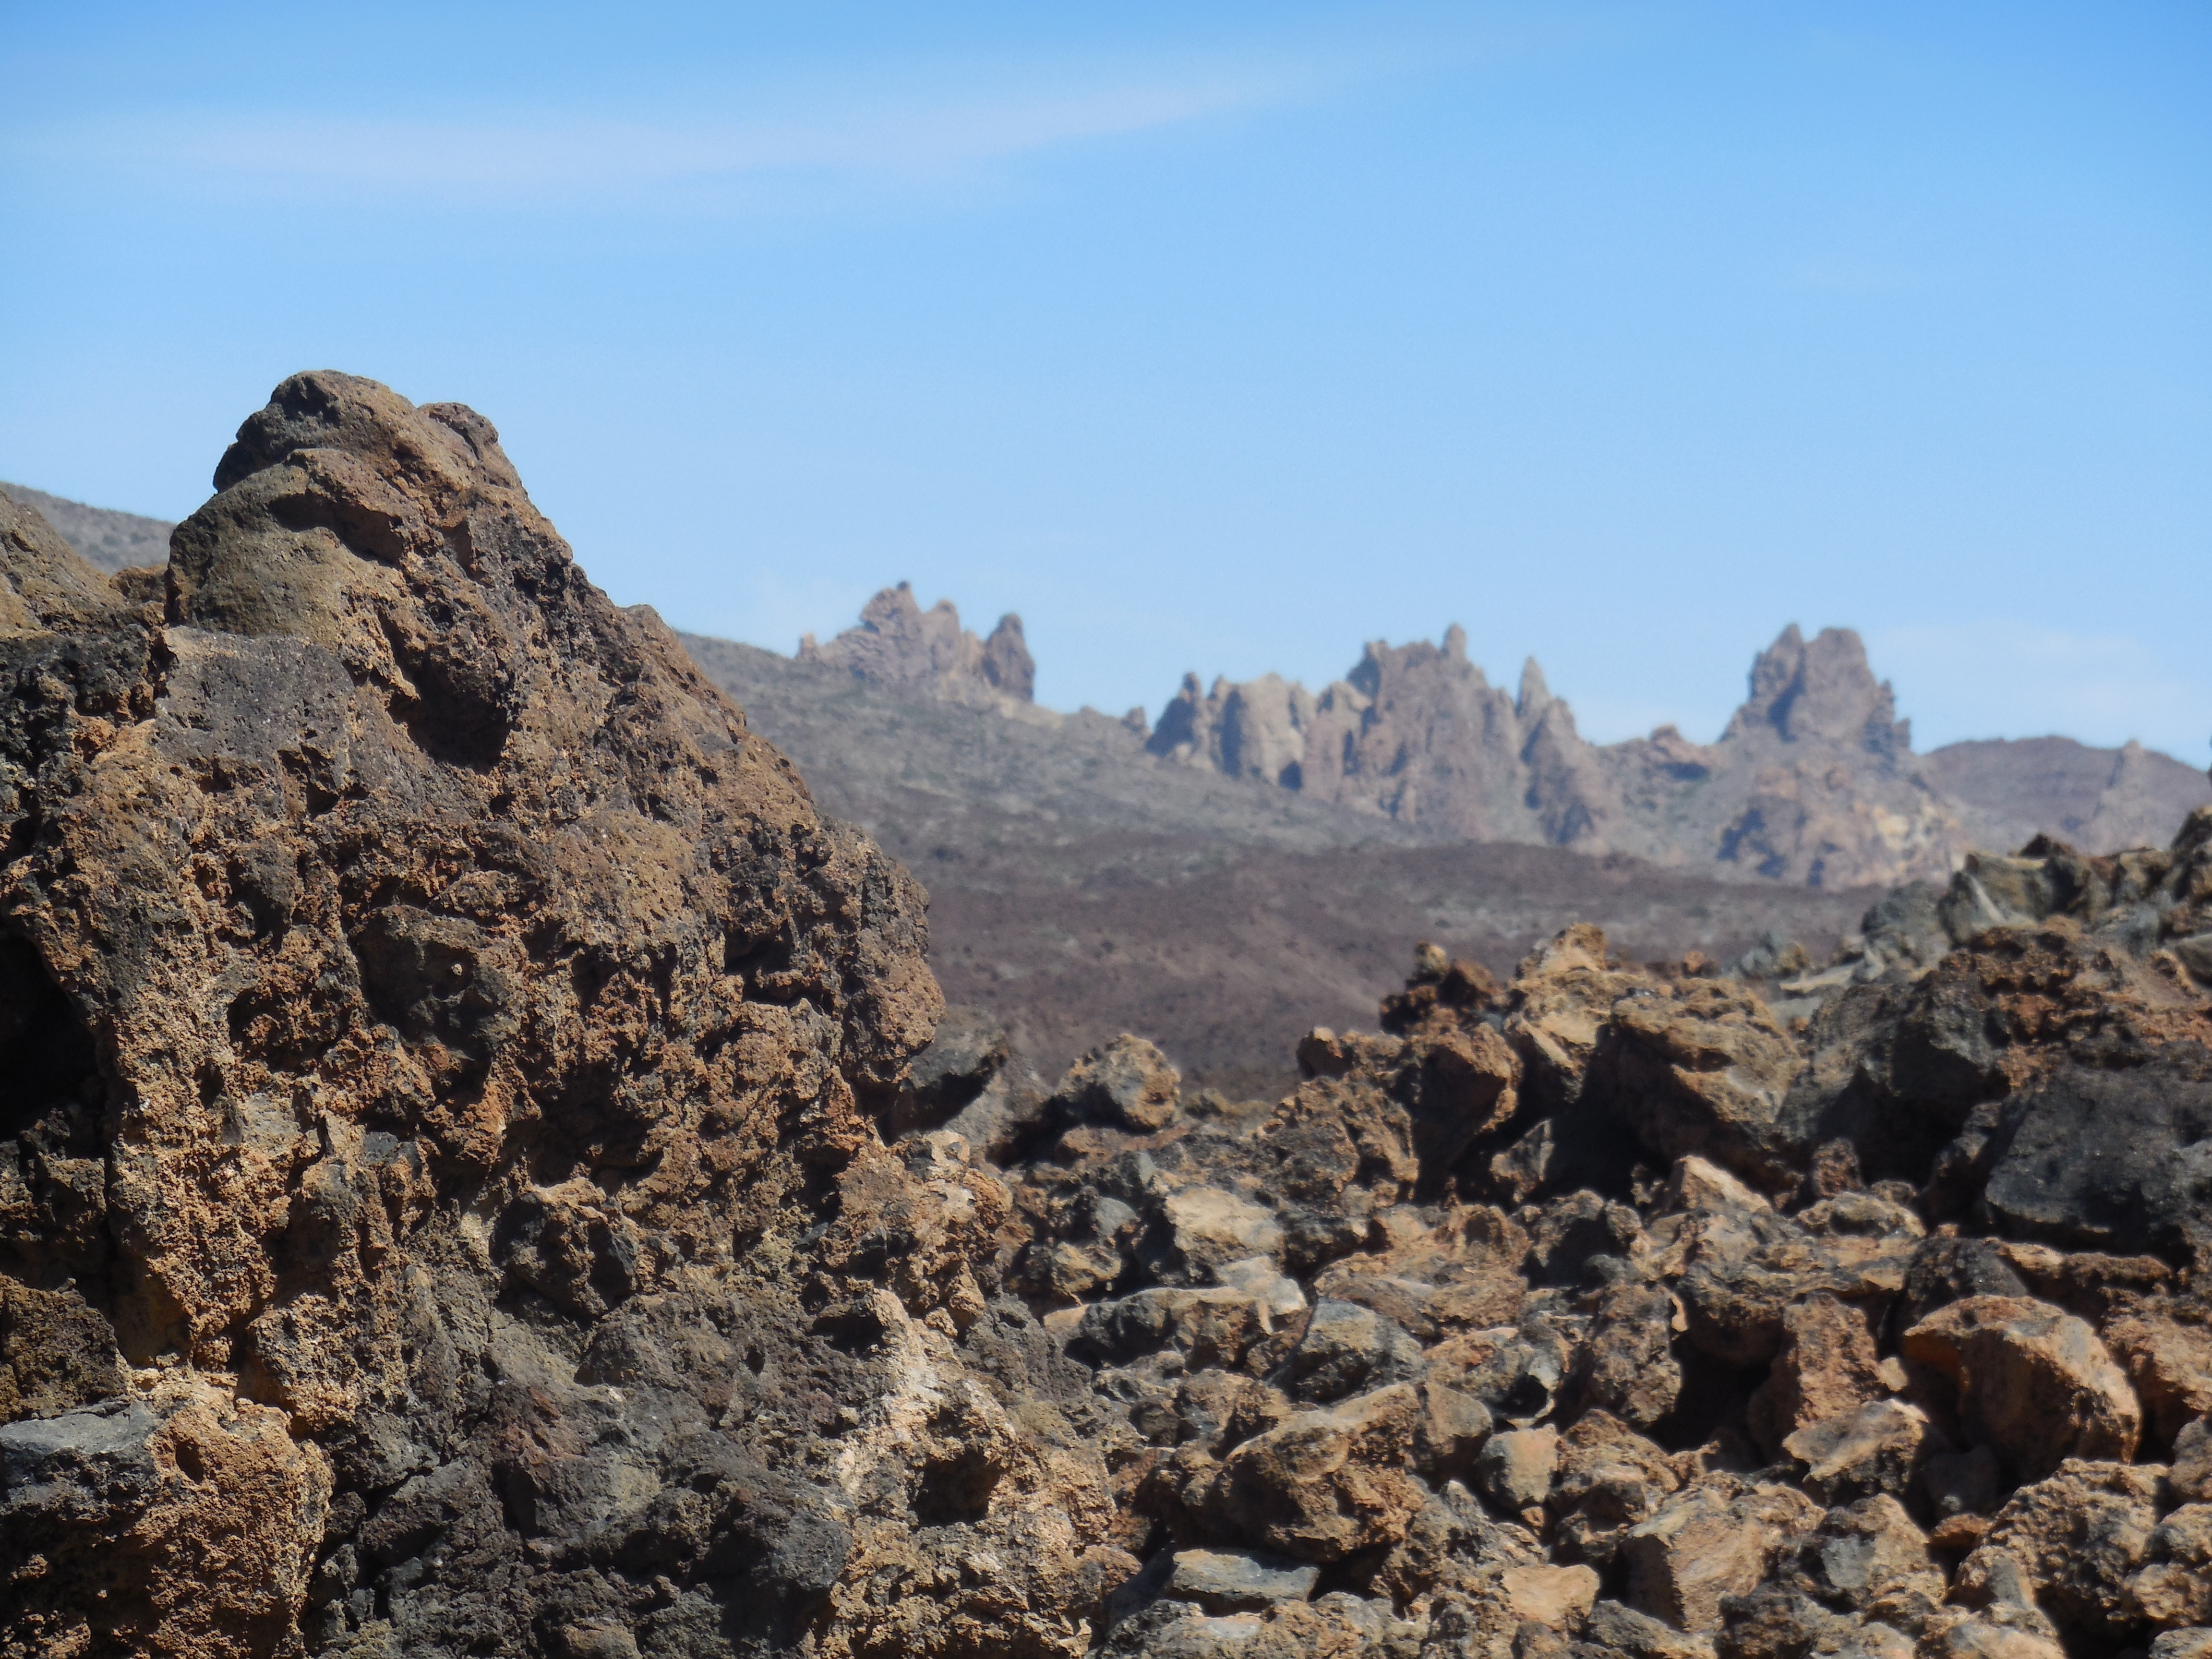
landscape, nature, rock, wilderness, walking, mountain, trail, desert, adventure, valley, formation, volcano, soil, national park, ridge, summit, stones, geology, badlands, plateau, tenerife, ecosystem, wadi, canary islands, teide, landform, rock sea, natural environment, geographical feature, mountainous landforms